Le Spectre de la rose

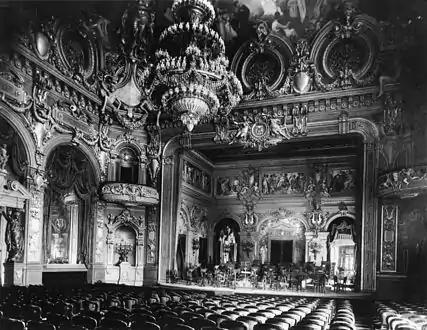
Interior of the Monte Carlo Casino, 1879. The Casino theatre later became the Opera House.

"Spectre" was premiered on 19 April 1911 by Diaghilev's Ballets Russes in the Théâtre de Monte Carlo, Monte Carlo. Tamara Karsavina danced The Young Girl and Nijinsky danced The Rose. Grace Robert writes that "Spectre" was an "immediate success". Diaghilev was surprised; he thought "Spectre" a trifle not worth notice, but the little ballet became one of the most loved productions of the Ballets Russes.